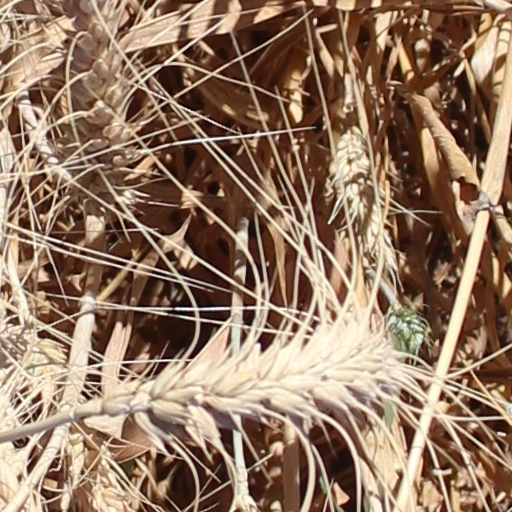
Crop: wheat